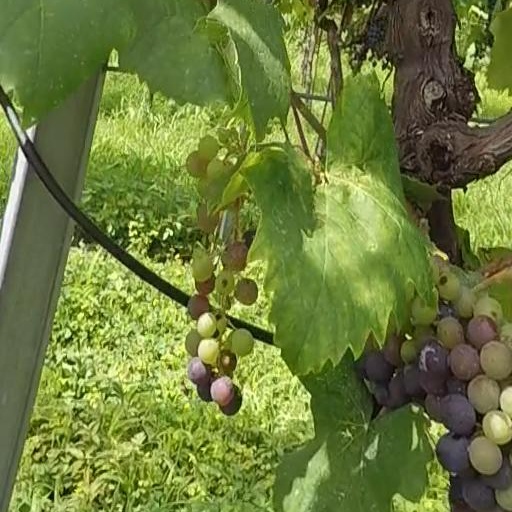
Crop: grape